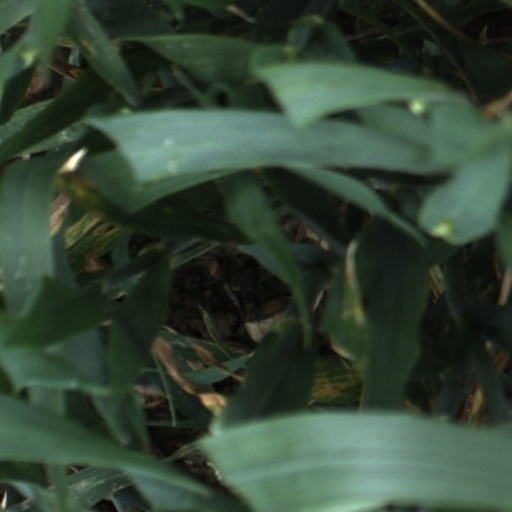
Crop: wheat